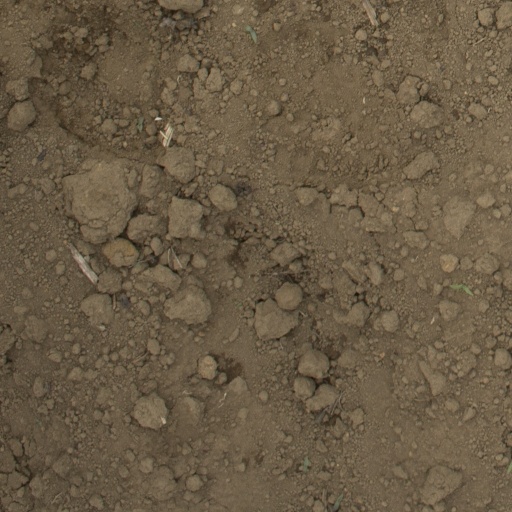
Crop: Jerusalem artichoke